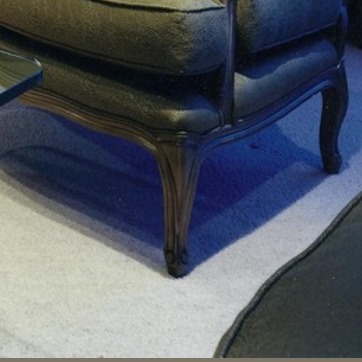
Material: wood